Ōdomari Station

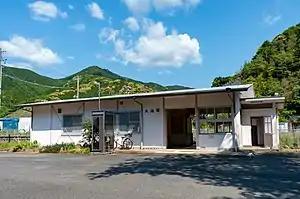
Ōdomari Station

is a passenger railway station in located in the city of Kumano, Mie Prefecture, Japan, operated by Central Japan Railway Company (JR Tōkai).